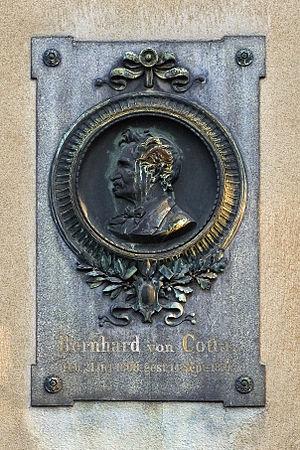
Carl Bernhard von Cotta est un éminent géologue et ingénieur des mines allemand. Il vérifia l'hypothèse des glaciations de Louis Agassiz, et estima les ressources minières de plusieurs régions d'Europe centrale et balkanique.